Creech Barrow Hill

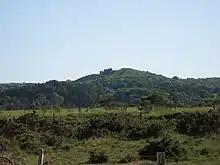
Creech Barrow Hill seen from the north

Creech Barrow Hill is a steep, conical hill, near the coast of Dorset, England, and the highest point of the Dorset Heaths. It has been described as "one of Dorset's most distinctive landmarks." Geologically, it is also the highest Cenozoic hill in England.